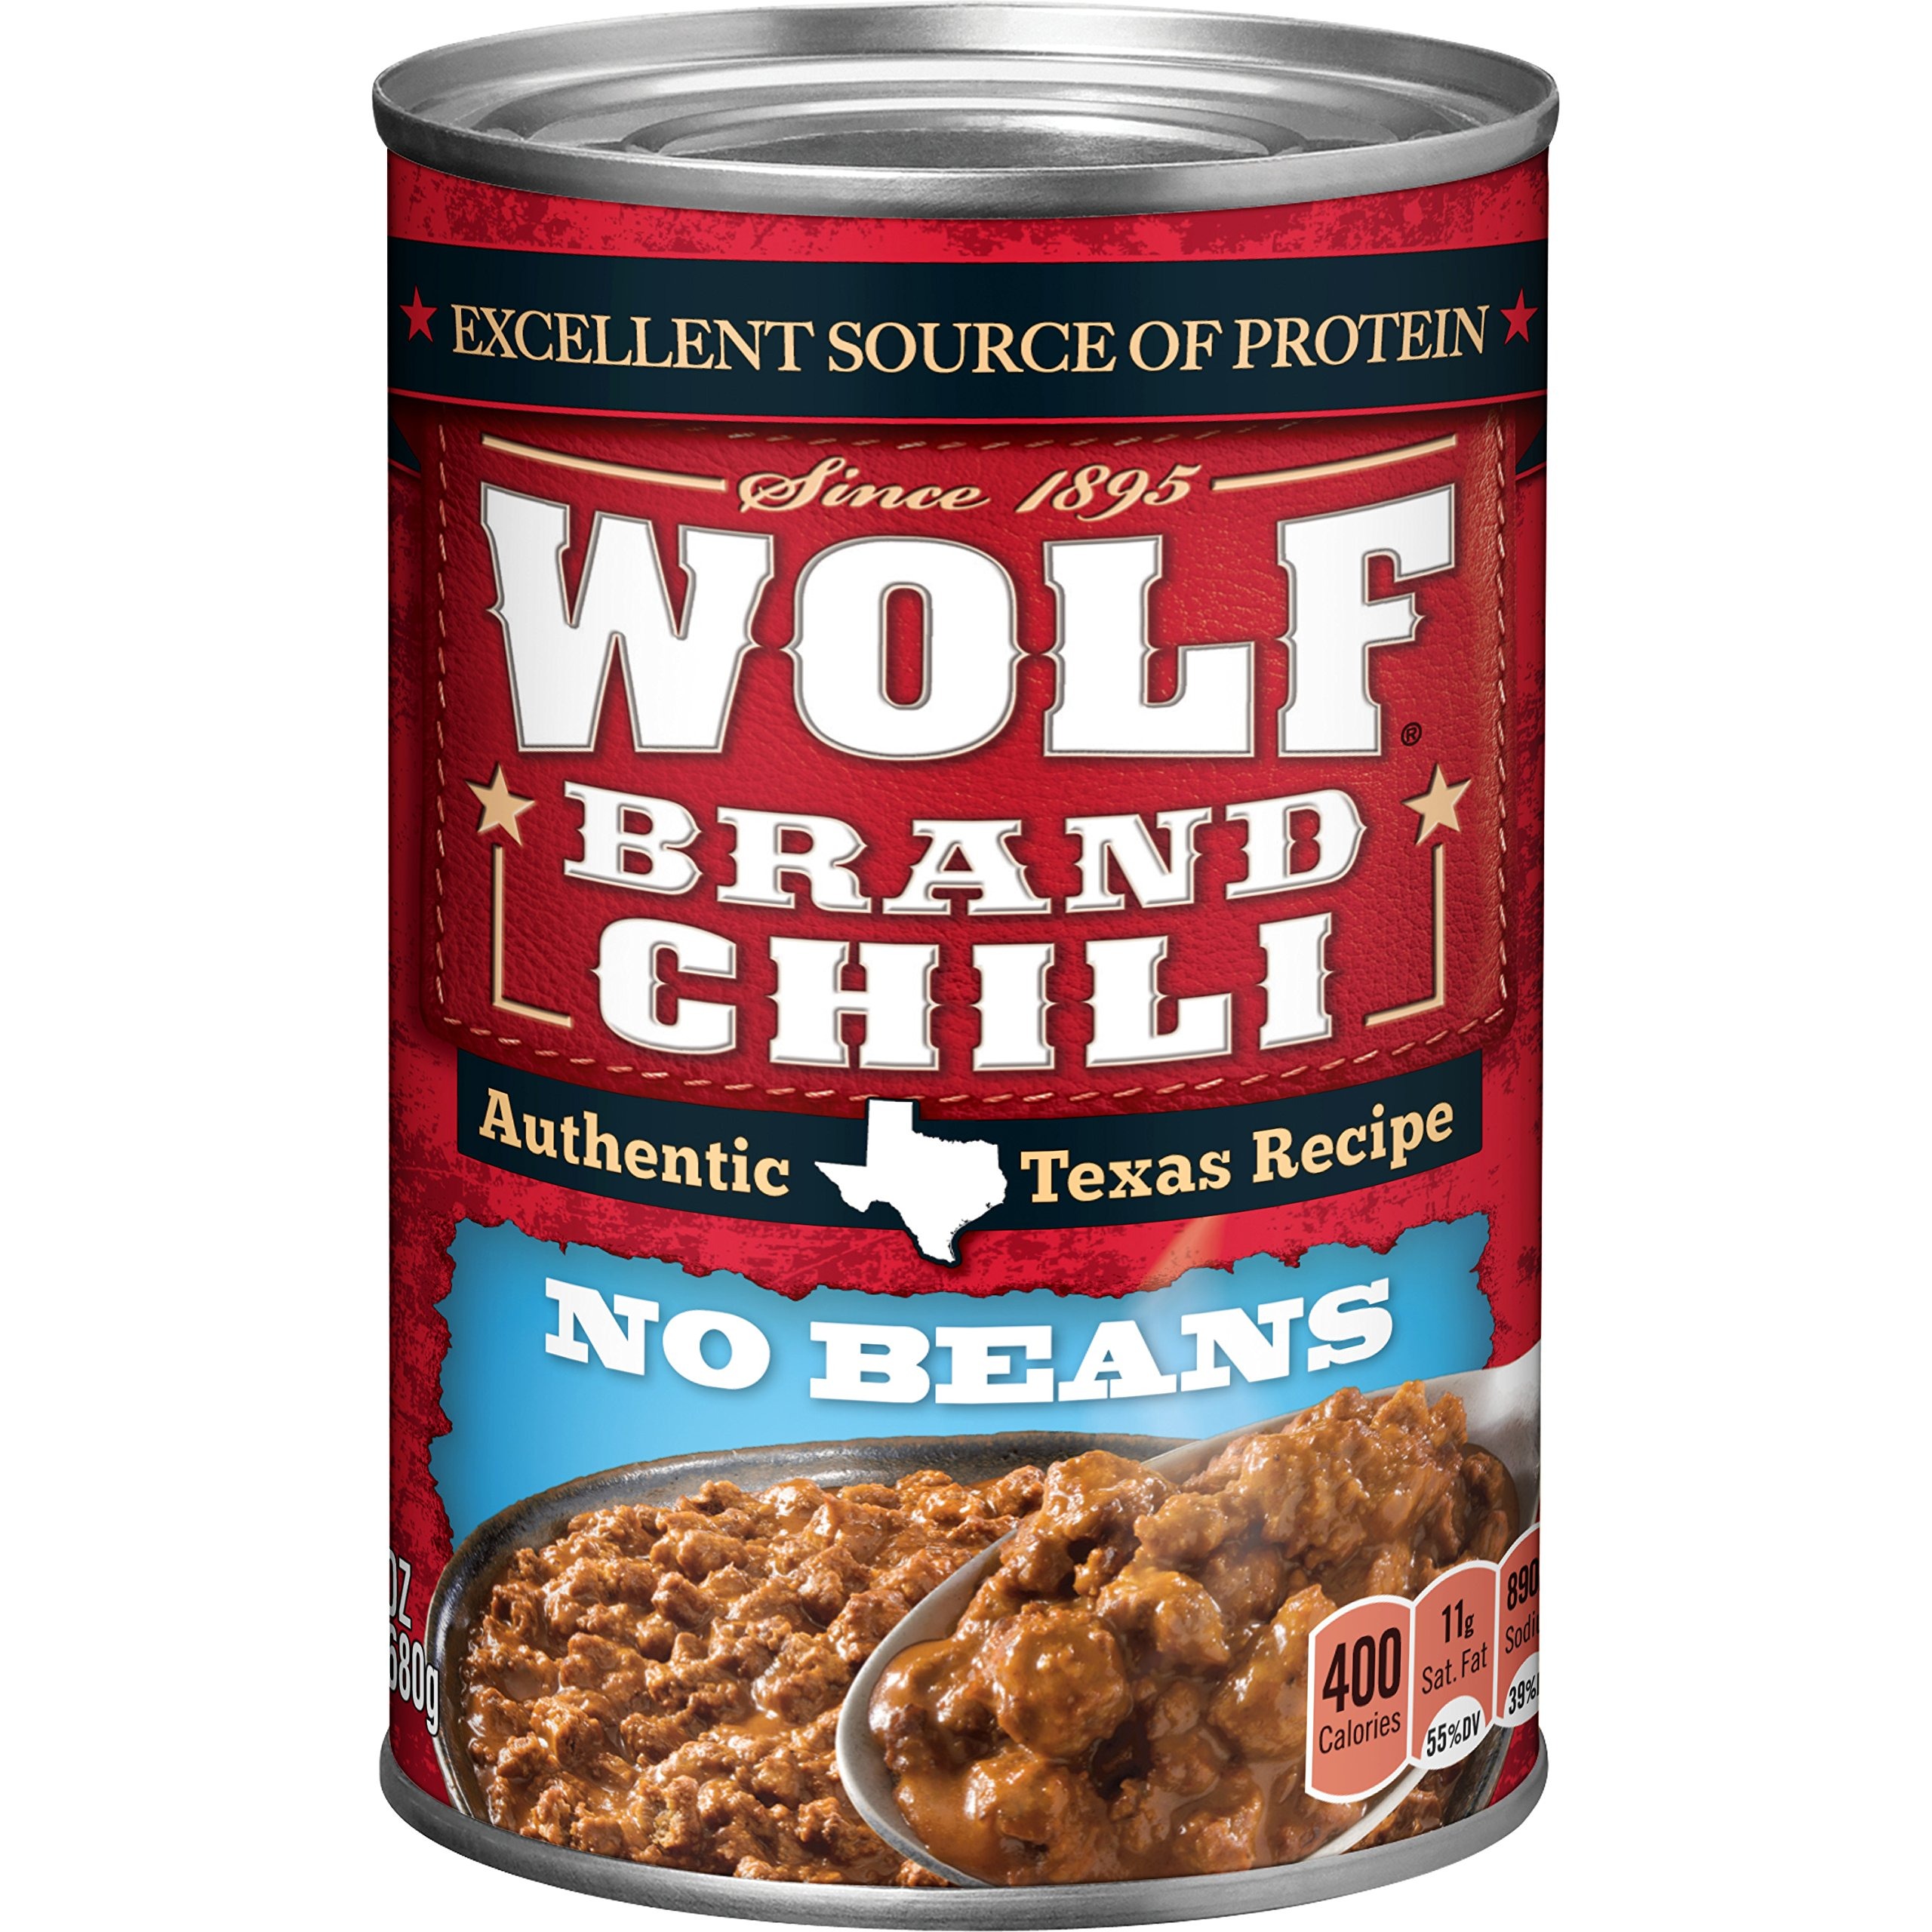
Item Name: Wolf Chili No Beans, 24 Oz., (Pack of 2)
Bullet Point 1: 2 - 24 oz cans
Bullet Point 2: Wolf Brand Chili
Bullet Point 3: No Beans
Product Description: Spread this chili on your hot dogs, nachos, or corn chips. Or of course, just enjoy a big hot steaming bowl of it with cornbread.
Value: 2.0
Unit: Count

Price: 4.64